Destruction (2017)

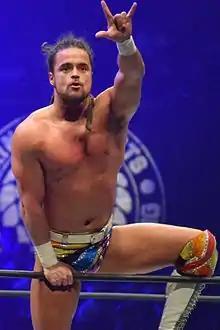
Juice Robinson, who challenged for the IWGP United States Heavyweight Championship in the main event of Destruction in Kobe

Destruction in Kobe would be headlined by Kenny Omega defending the IWGP United States Heavyweight Championship against Juice Robinson. This match also stemmed from the 2017 G1 Climax, where Robinson picked up a win over Omega, asking for a shot at his IWGP United States Heavyweight Championship in a post-match interview. With Omega having won the tournament on July 2 to become the inaugural IWGP United States Heavyweight Champion, this match would mark the first-ever defense of the title. Omega was scheduled to participate in the entire tour, but on September 6, it was announced that he had suffered a knee injury and was pulled from shows between September 7 and 22. He was replaced by the debuting Leo Tonga, the youngest brother of Tama Tonga and Tanga Loa. Several matches on the Kobe card were changed following events that took place at the Hiroshima show.